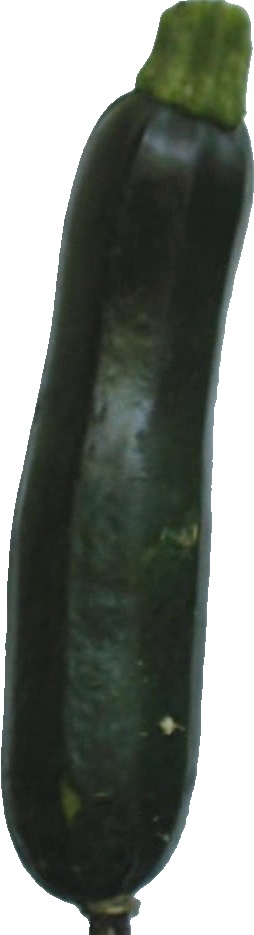
Label: zucchini_dark_1